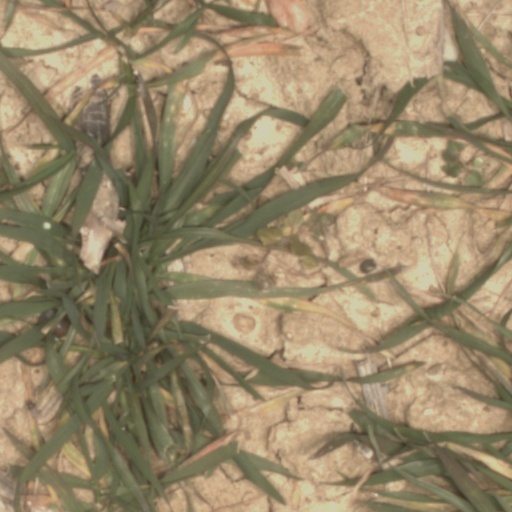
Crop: wheat